Indigenous peoples of Mexico

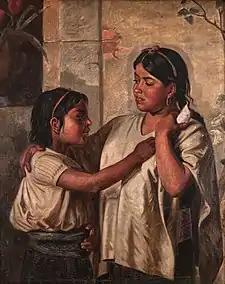
"Indias de Oaxaca" ( 1877) by Felipe Santiago Gutiérrez depicting Oaxaca Amerindians.

Indigenous peoples of Mexico, Native Mexicans or Mexican Native Americans, are those who are part of communities that trace their roots back to populations and communities that existed in what is now Mexico before the arrival of Europeans.